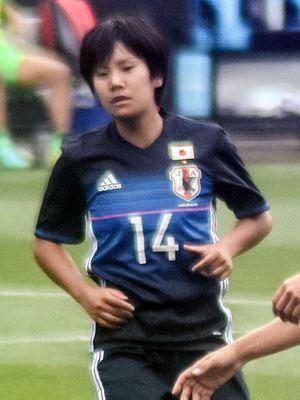
Yu Nakasato, née le 14 juillet 1994, est une joueuse internationale de football japonaise.